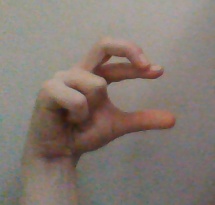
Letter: thal